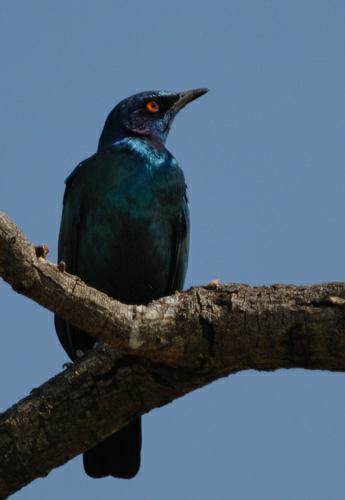
A photo of a cape glossy starling